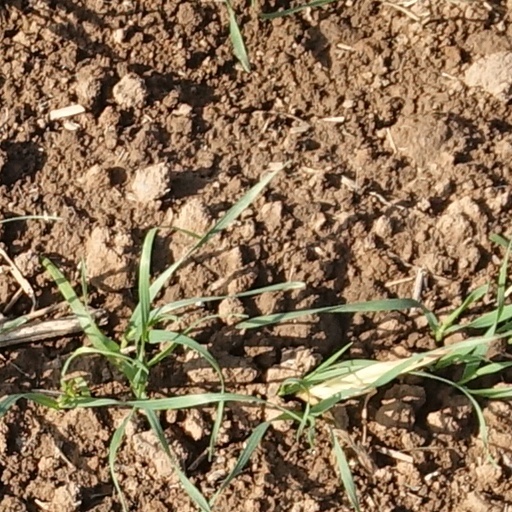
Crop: wheat